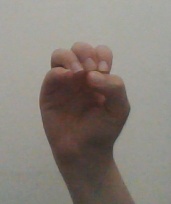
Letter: ha